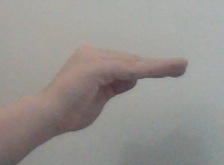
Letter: haa